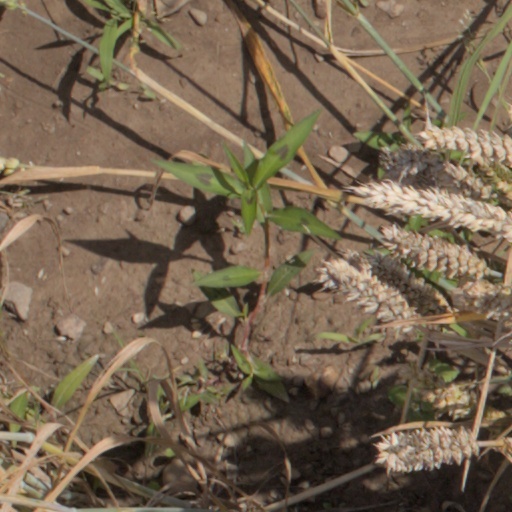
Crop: wheat